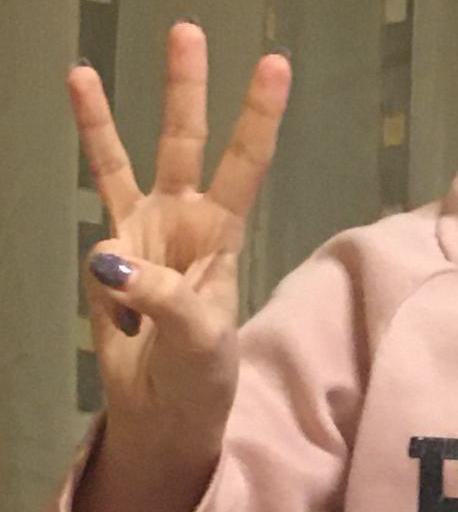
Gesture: three